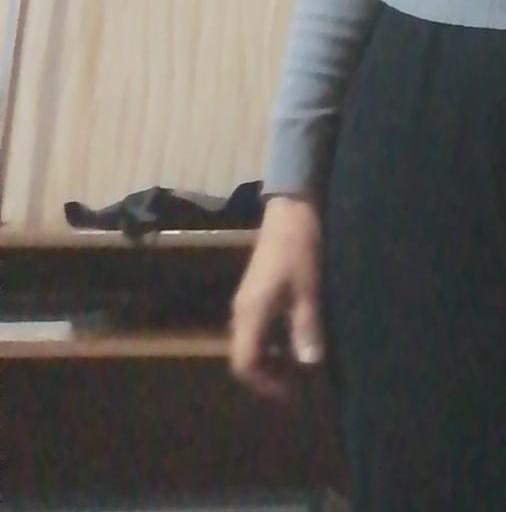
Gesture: no_gesture